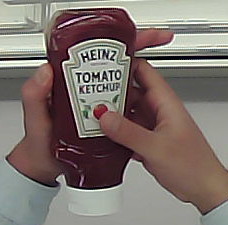
Product: heinz_ketchup